Ballagás

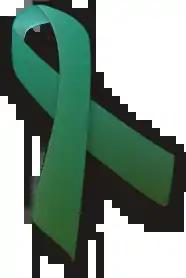
A green ribbon, which is placed on the dress of each student.

The Ballagás is a Hungarian ceremony held when students complete their final year of secondary school (gymnasium). It is a farewell event for students who are about to take their matura exam ("érettségi"), marking the end of their school years.